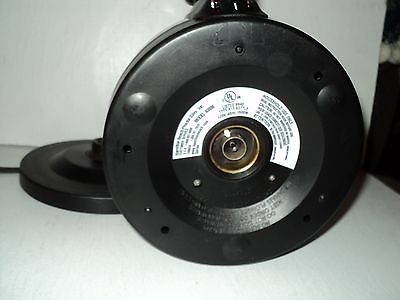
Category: kettle